Qayyarah Airfield West

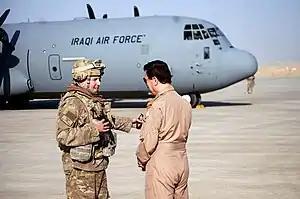
U.S. Air Force Col. Rhett Champagne speaks with the chief of staff of the Iraqi air force at Q-West Airfield on 30 October 2016.

On 22 October, the repaired airfield and its runway were reopened, with the first of many fixed-wing cargo airplanes arriving at the airfield. On 30 October, an Iraqi Air Force C-130J Super Hercules landed at Qayyarah West Airfield, the first time a fixed-wing aircraft from the Iraqi security forces landed there since the airfield was recaptured from ISIL.